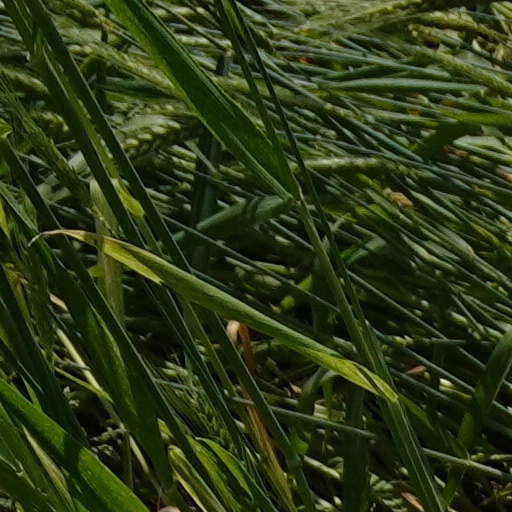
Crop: wheat